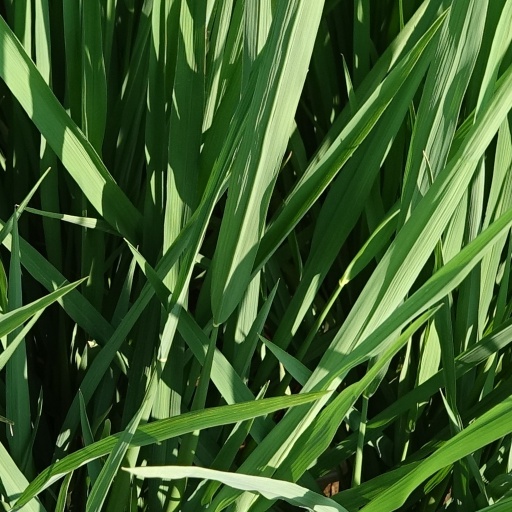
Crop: rice